Plok!

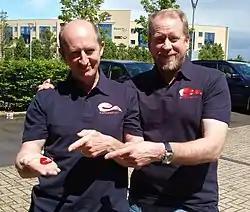
Rare founders Tim and Chris Stamper in 2015. They required Ste and John Pickford to play "Mario" and "Zelda" games on the Nintendo Entertainment System, which shifted the Pickfords' perspective on game development.

In the summer of 1988, Ste and John Pickford, employees at Zippo Games—owned by John and their friend Steve Hughes—were struggling to complete games for 16-bit Atari ST and Amiga computers, with many projects being canceled. They learned that Rare was seeking developers for Nintendo Entertainment System (NES) titles. At the time, the console had yet to gain popularity in the United Kingdom. Despite viewing the 8-bit system as "horribly overpriced and terribly underpowered," the Pickfords accepted the offer due to financial necessity and their admiration for the work of Rare founders Tim and Chris Stamper during their time at Ultimate Play the Game. Zippo Games became the only company Rare consulted for NES development.